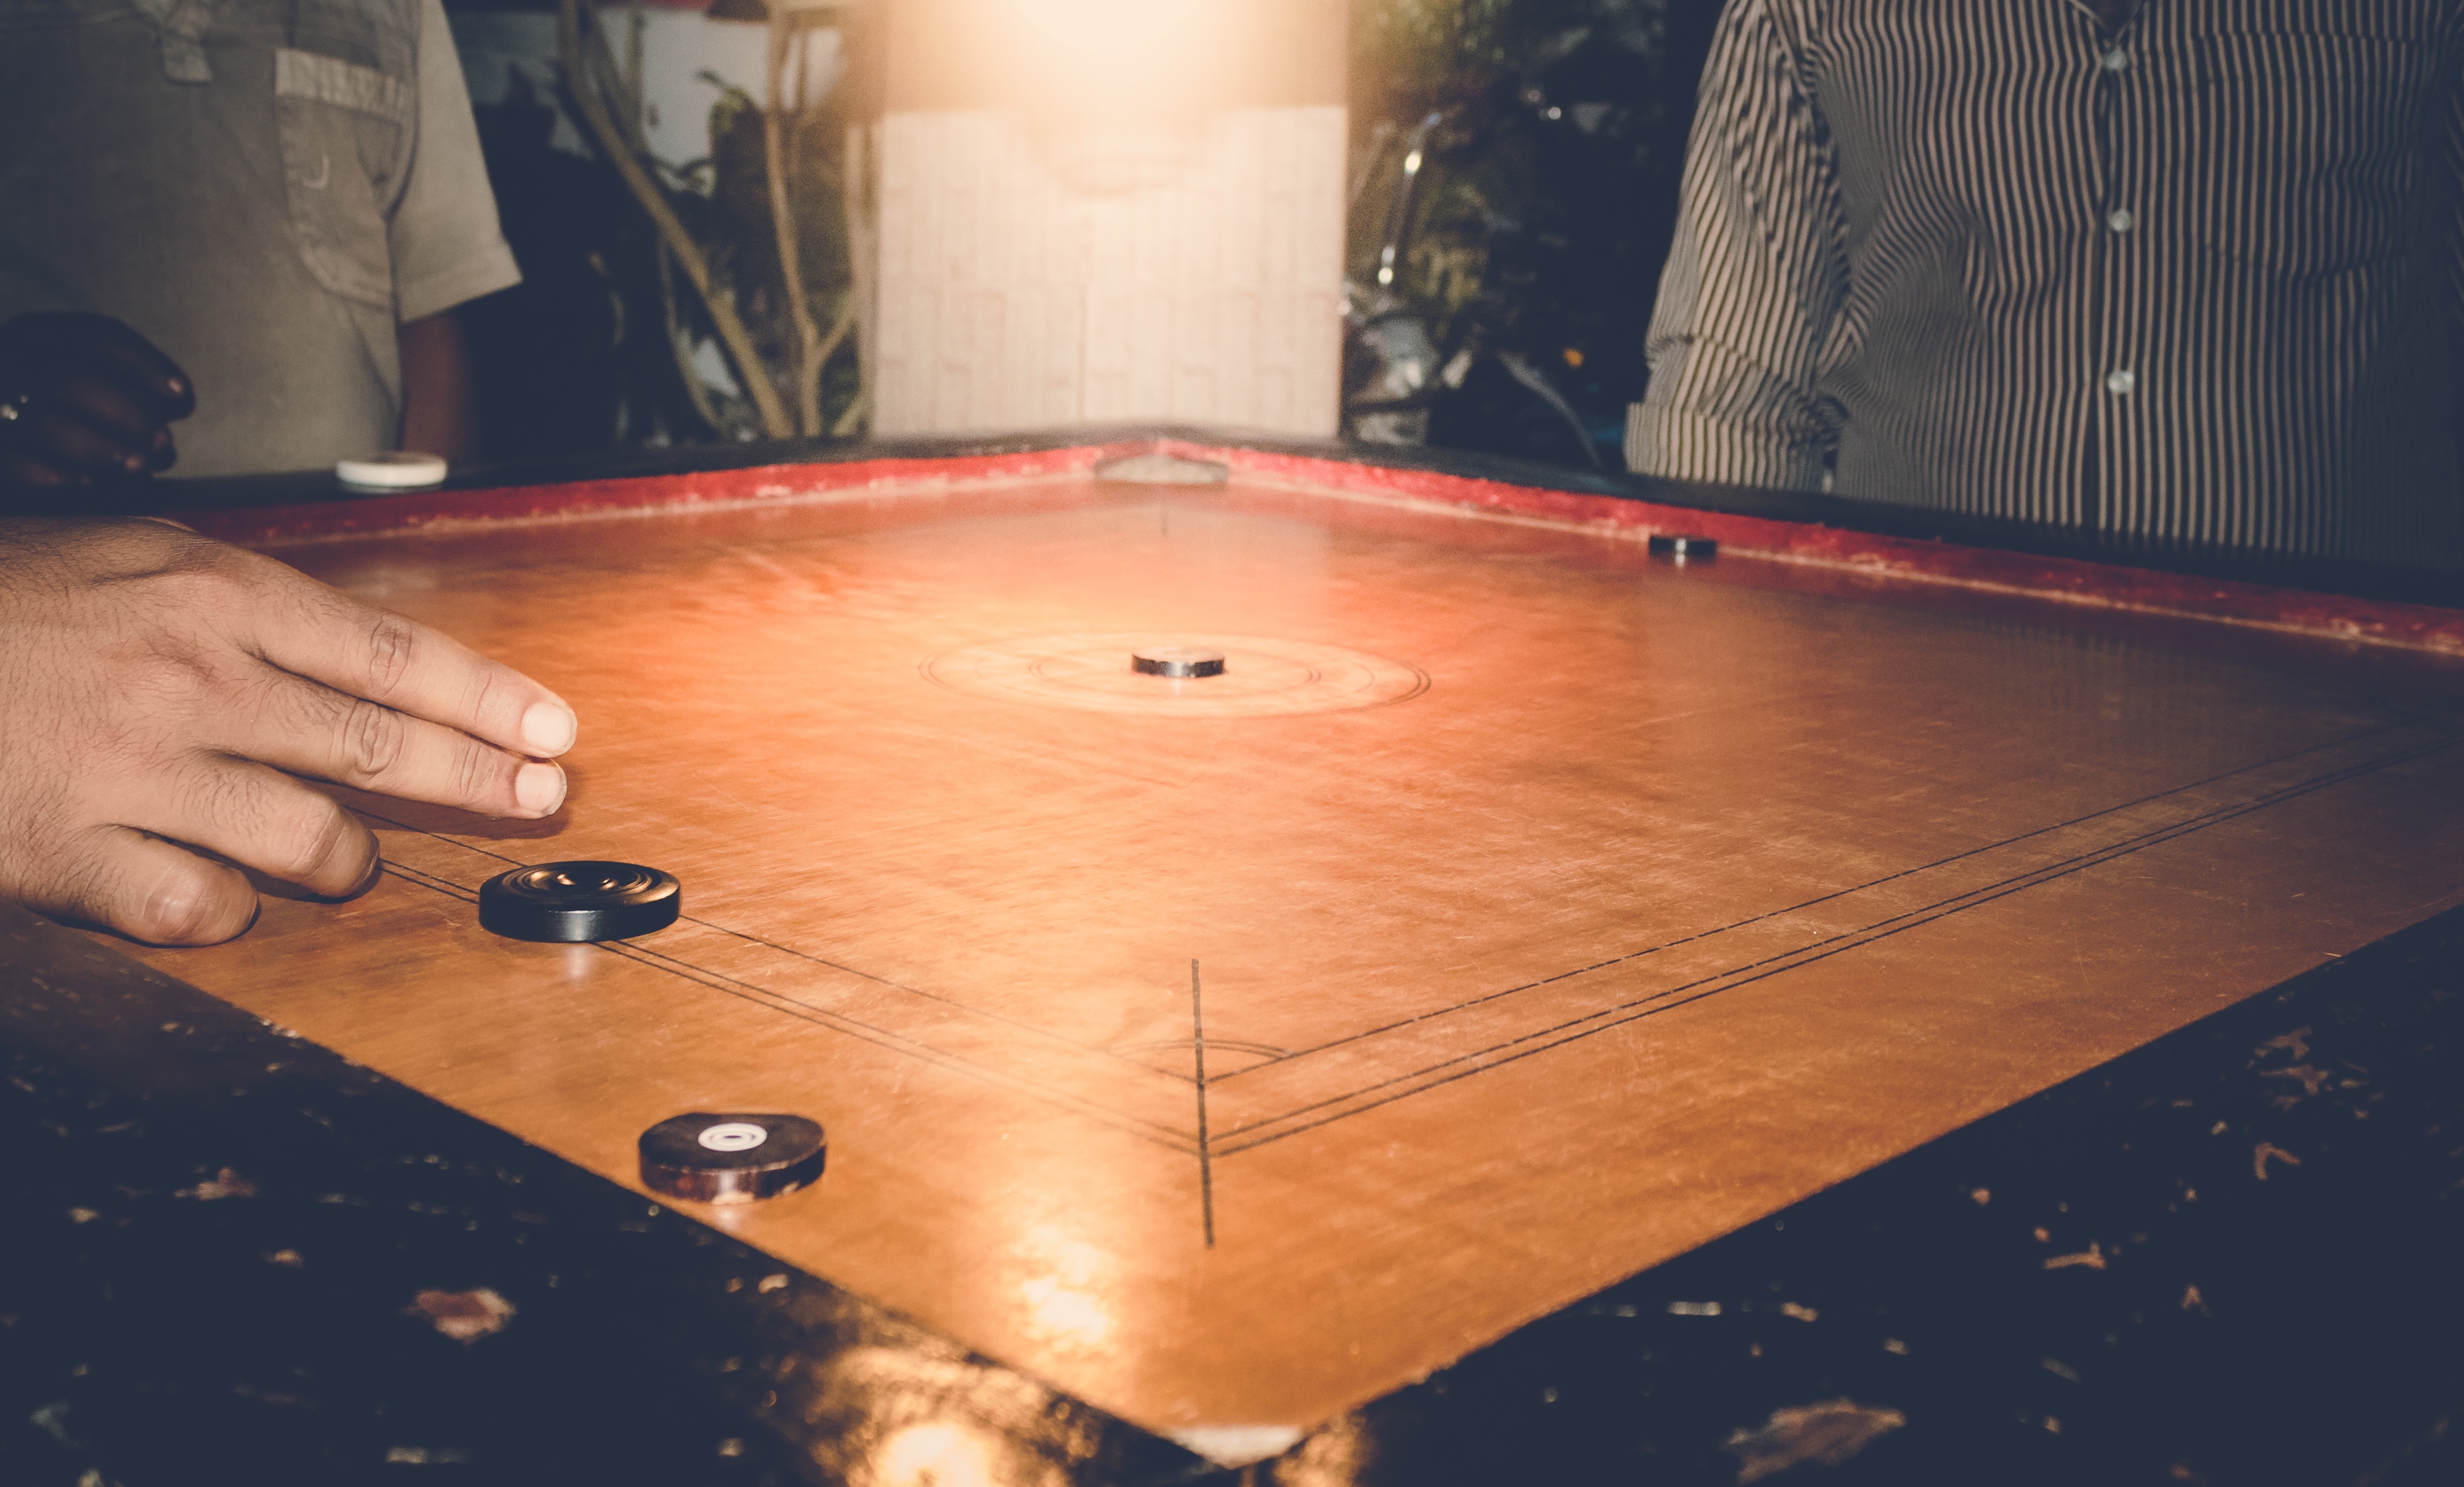
table, wood, floor, pool, furniture, sports, games, shape, flooring, indoor games and sports, cue sports, carom billiards, billiard table